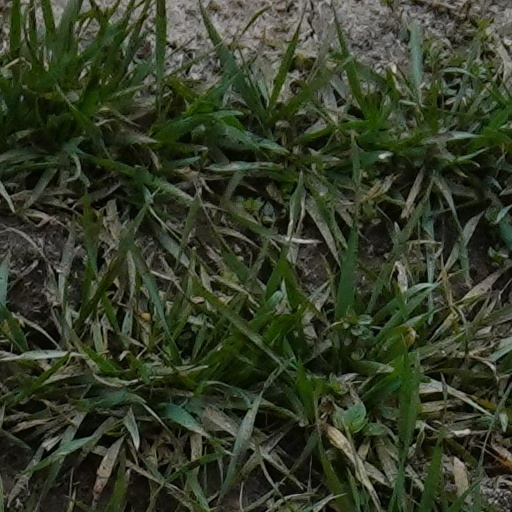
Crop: wheat